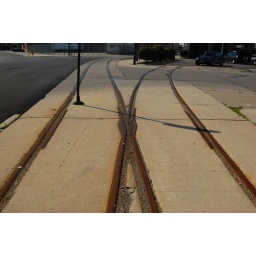
train tracks embedded in the sidewalk on North Branch Street, Goose Island